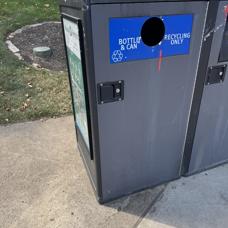
Label: recycling